JoAnne Carson

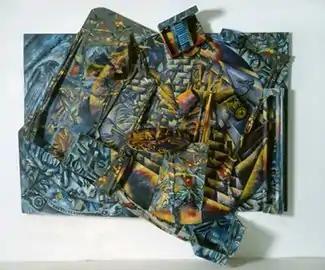
JoAnne Carson, "View of the Alley", oil paint on wood and objects, 90" x 96" x 26", 1983. Collection of the Modern Art Museum of Fort Worth.

JoAnne Carson (born 1953) is an American artist who is known for over-the-top, hybrid works in painting, sculpture and assemblage that freely mix fantasy, illusion and narrative, high and low cultural allusions, and seriocomic intent. She first gained widespread attention in the 1980s for what "ARTnews" critic Dan Cameron described as "extraordinary painted constructions—kaleidoscopic assemblages chock full of "trompe-l’oeil" painting, art-history quips, found objects and nostalgic echoes of early modernism." "New York Times" critic Roberta Smith wrote that Carson's subsequent work progressed methodically into three dimensions, culminating in freestanding botanical sculpture that exuded "giddy beauty" and "unapologetic decorativeness"; her later imaginary landscapes have been described as whimsical spectacles of "Disneyesque horror." Carson has been recognized with a Guggenheim Fellowship, awards from the American Academy of Arts and Letters, American Academy in Rome and National Endowment for the Arts, and Yaddo artist residencies. Her work has been exhibited at institutions including the Whitney Museum of American Art, Museum of Contemporary Art Chicago (MCA), Albright-Knox Gallery, New Orleans Museum of Art, and Institute of Contemporary Art, Philadelphia; it belongs to the public art collections of the Brooklyn Museum of Art, MCA Chicago, Frederick R. Weisman Art Foundation, and Modern Art Museum of Fort Worth, among others.